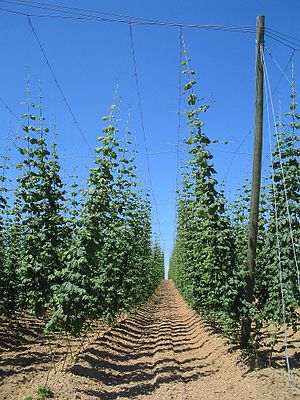
Hallertau
Humlehaver i juni
Hallertau eller Holledau er et landskab i Bayern i Tyskland. Det ligger mellem byerne Ingolstadt, Kelheim, Landshut, Moosburg, Freising og Schrobenhausen. Med 178 km² er det det største humleproducerende område i verden.